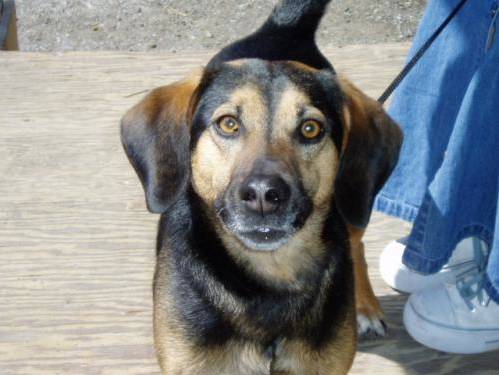
Label: dog